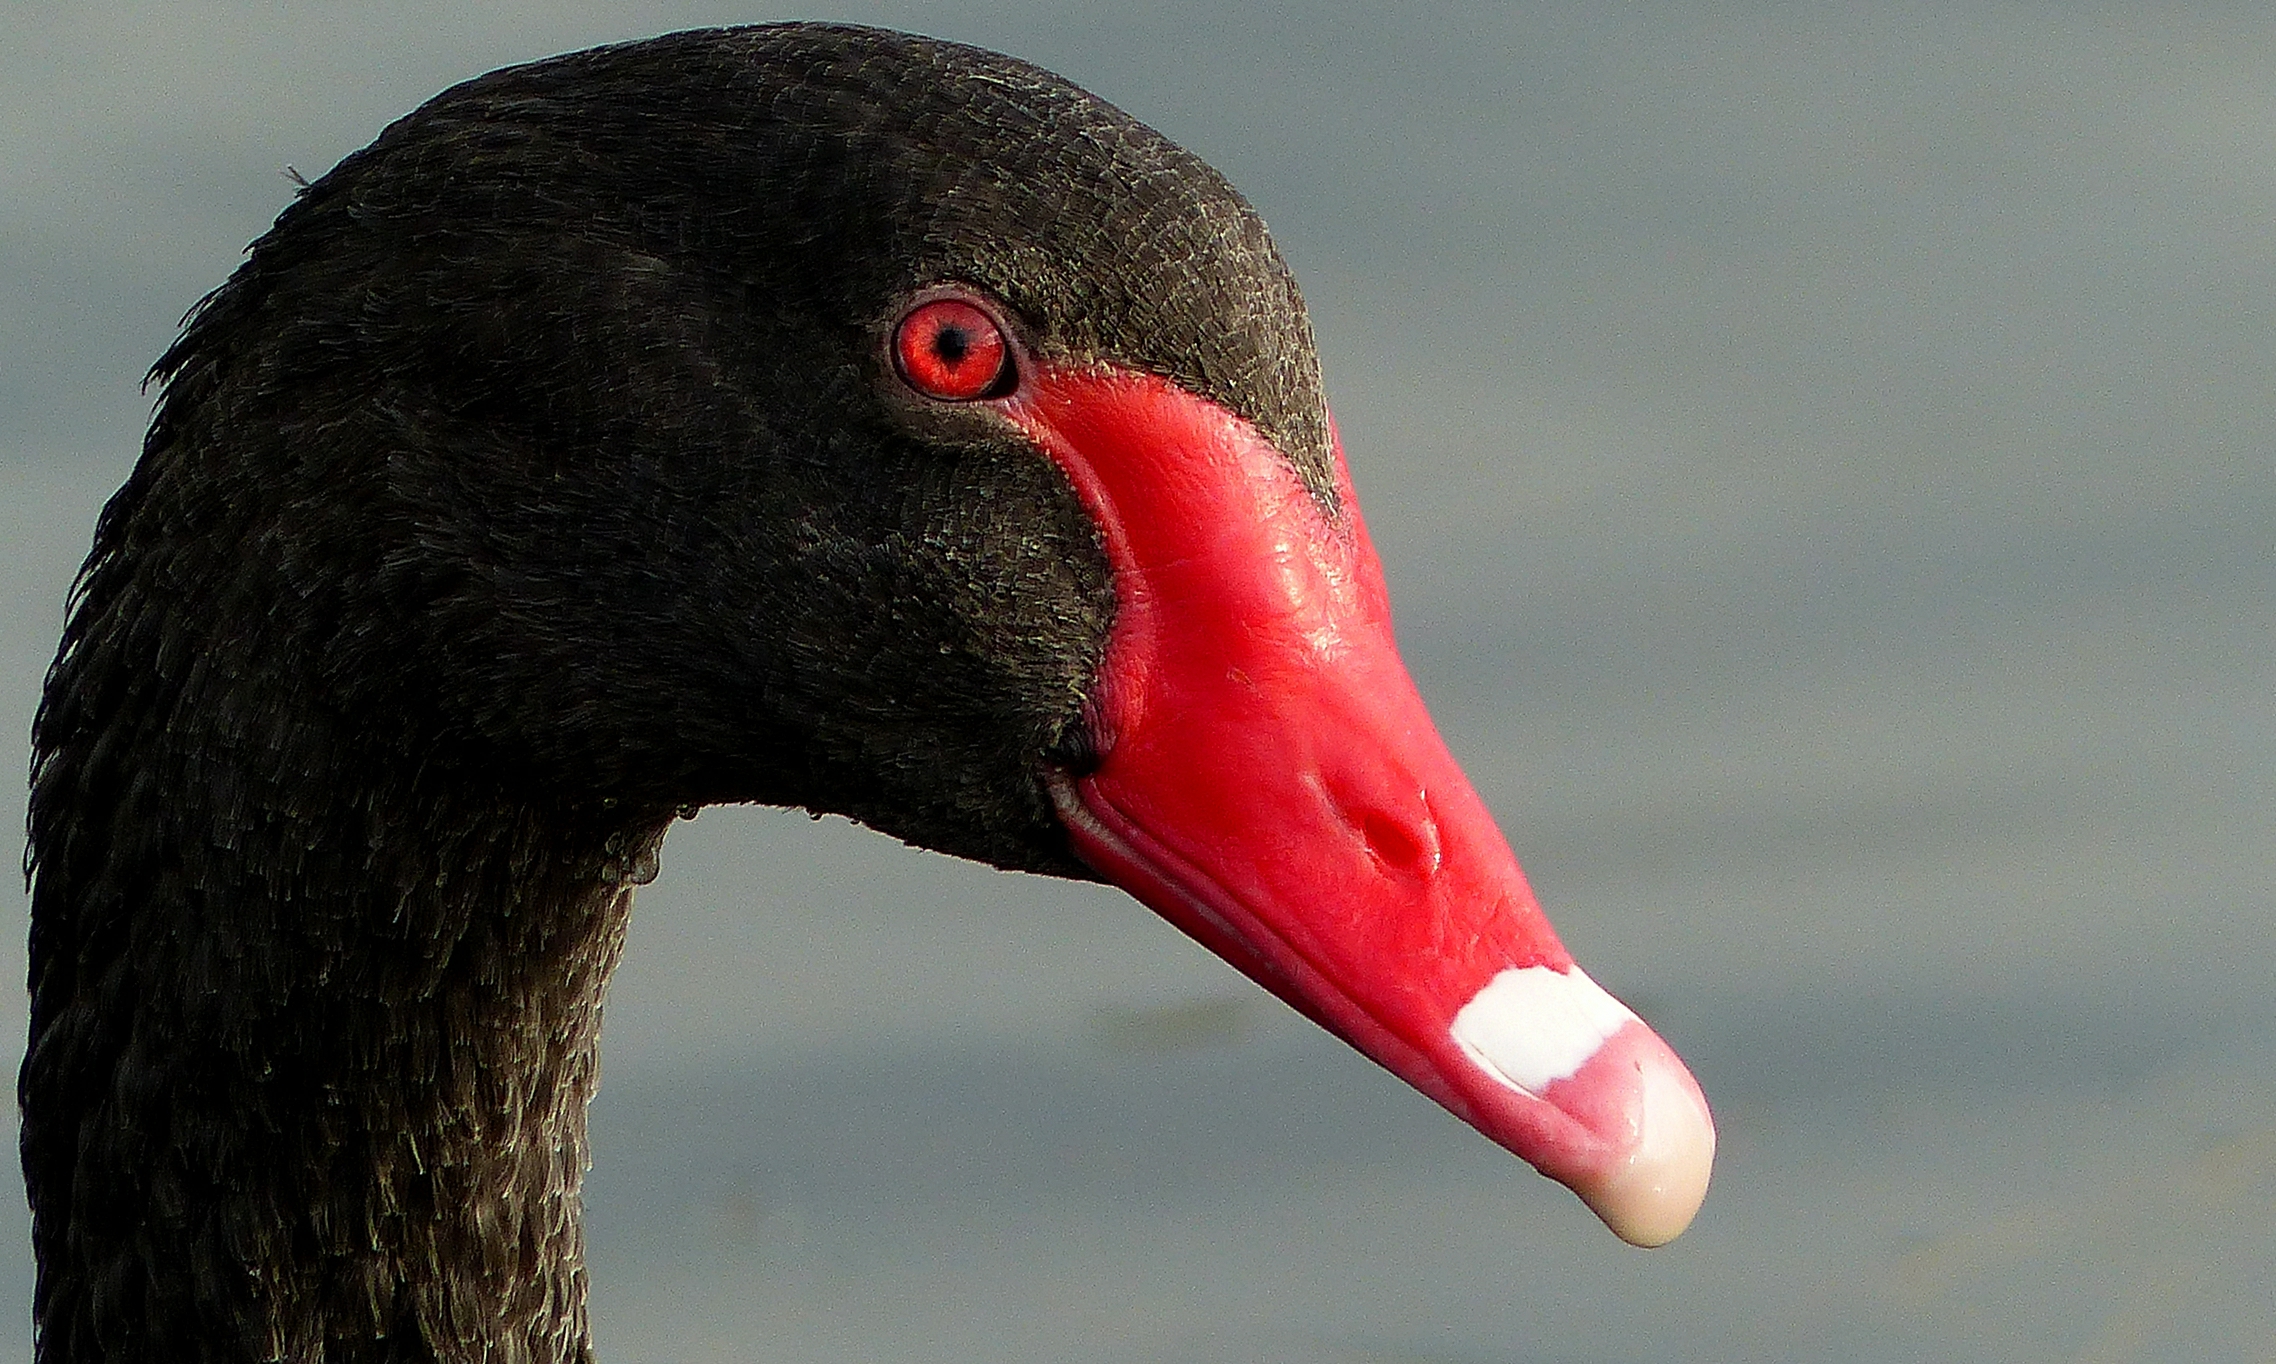
bird, red, beak, fauna, close up, swan, flamingo, vertebrate, waterfowl, cygnusatratus, blackswan, panasonicdmcfz200, waterbird, redbeck, redeye, wetlandbird, water bird, black swan, ducks geese and swans